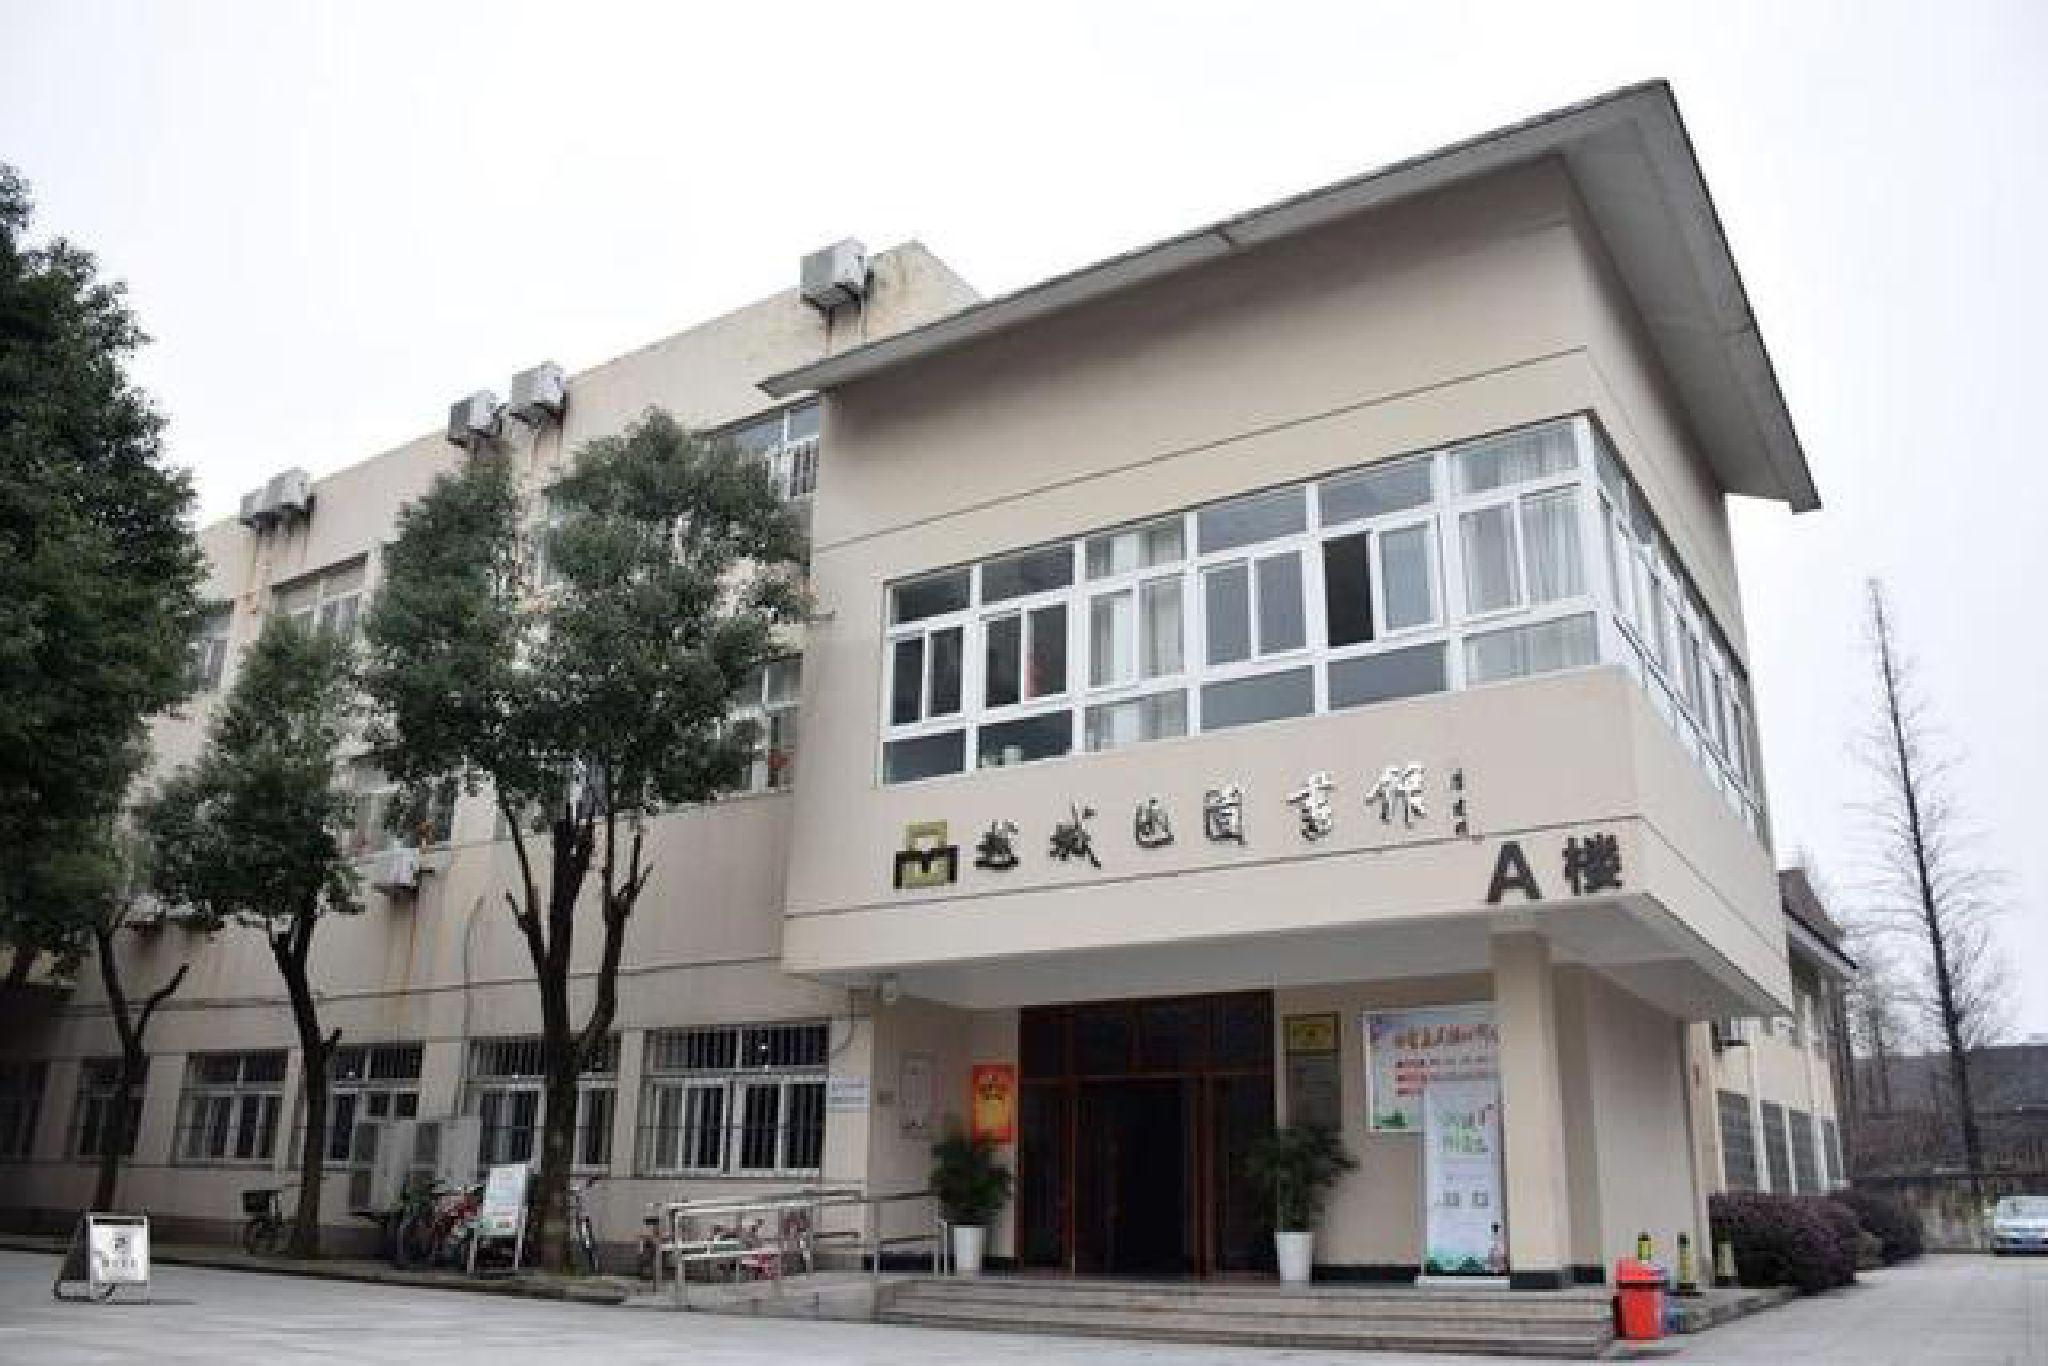
地标名称：越城区图书馆
所在城市：绍兴市·越城区